Pizza delivery

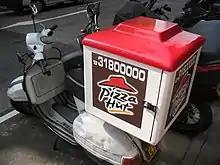
Scooter used for Pizza Hut pizza delivery in Hong Kong

Pizza delivery is a service in which a pizzeria or pizza chain delivers a pizza to a customer. An order is typically made either by telephone or over the internet, in which the customer can request pizza type and size, and other items to be delivered with it, commonly including soft drinks. Pizzas may be delivered in cardboard pizza boxes or delivery bags, and deliveries are made with either an automobile, motorized scooter or bicycle. Customers can, depending on the provider, choose to pay online, or in person, with cash, credit card, debit card or other means. A delivery fee is sometimes charged, although free delivery is also common.